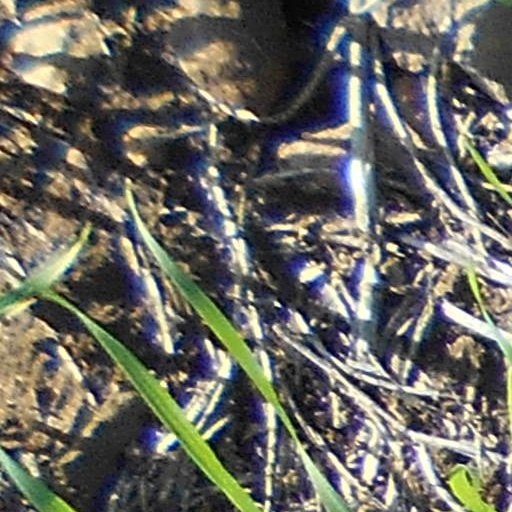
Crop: wheat